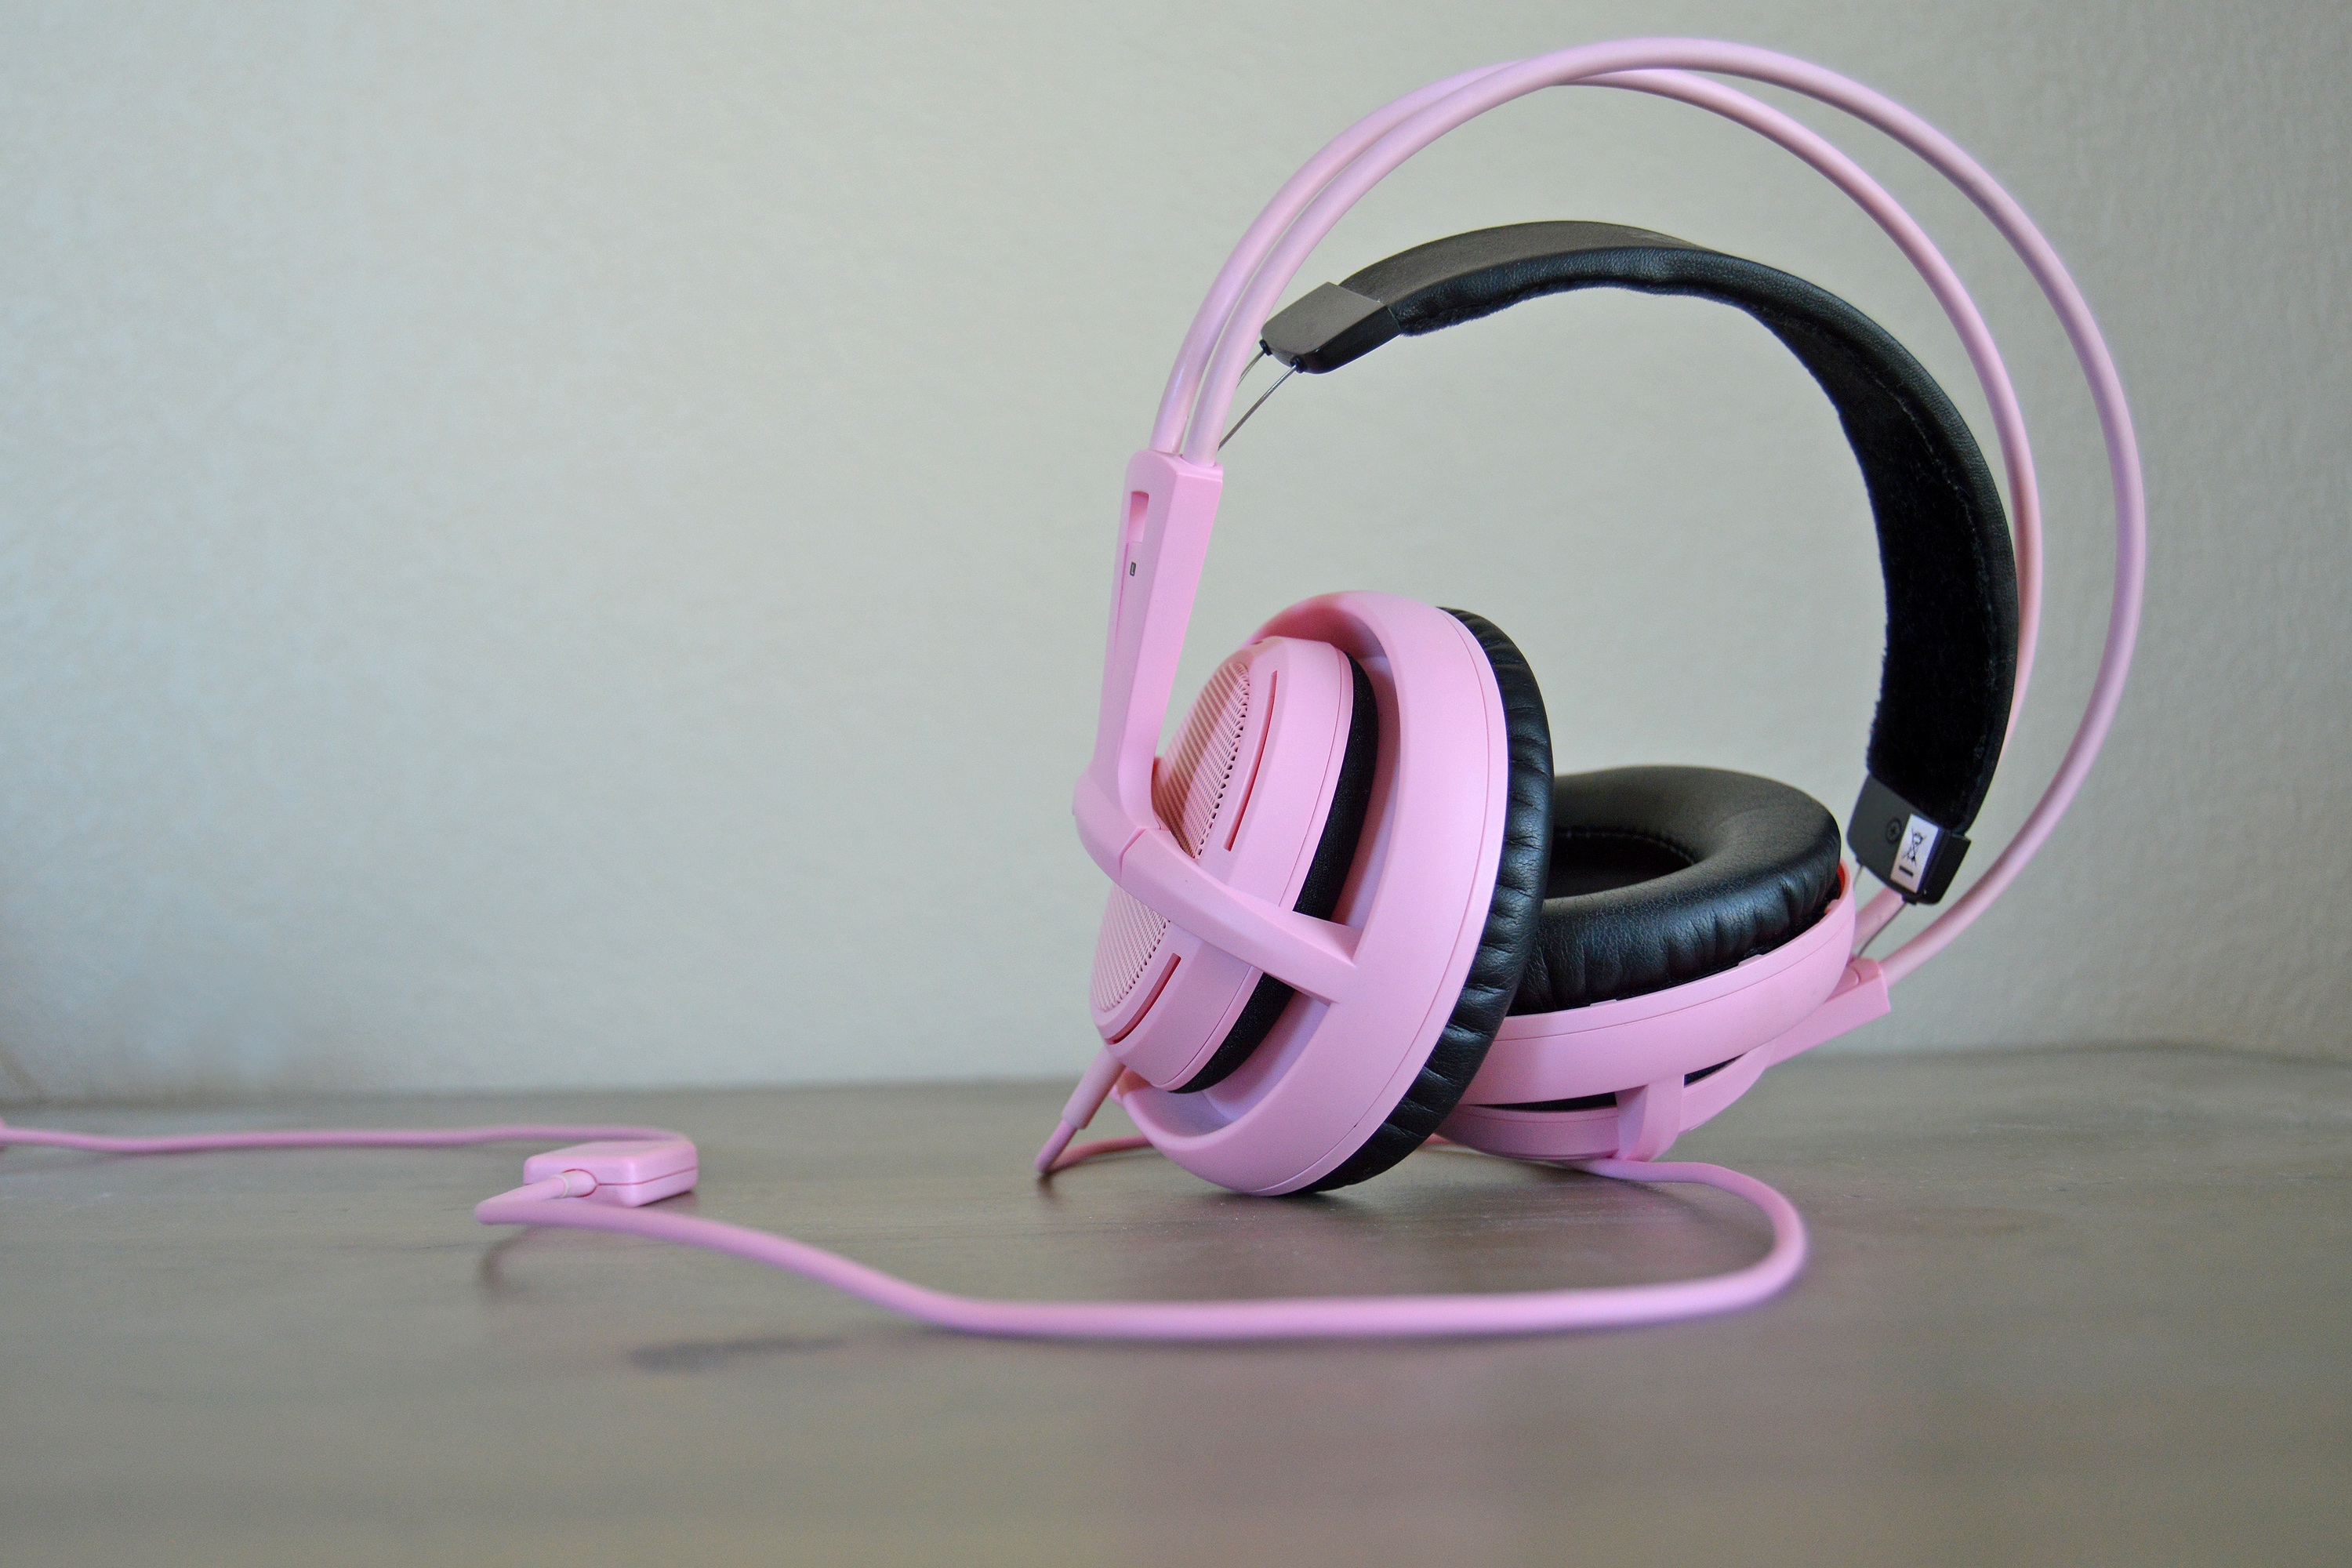
music, technology, equipment, microphone, mic, gadget, ear, pink, dj, product, audio, headphones, sound, organ, headset, voice, audio equipment, electronic device